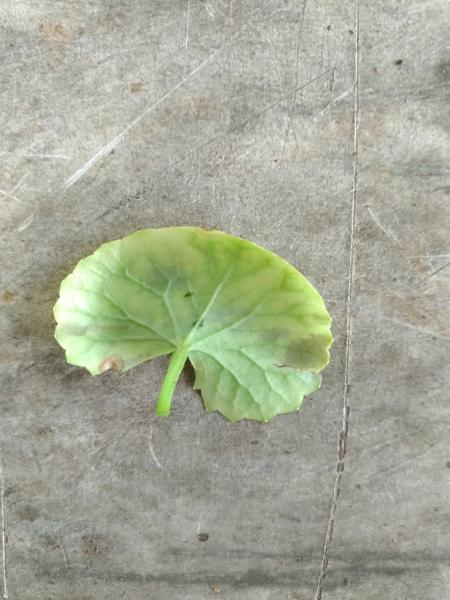
Plant: Bhrami